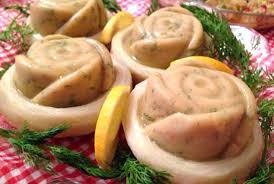
Yemek: enginar